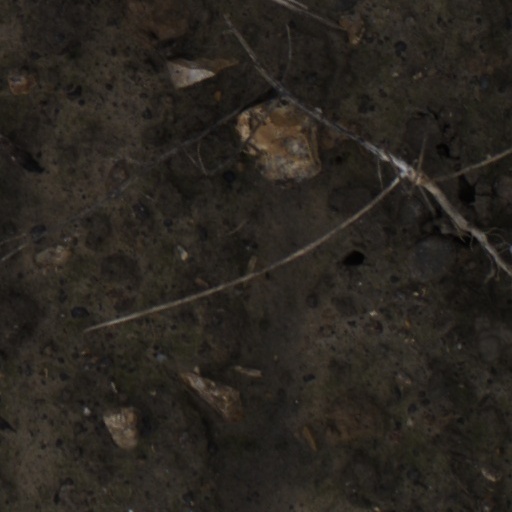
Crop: wheat